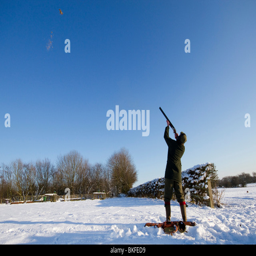
man shooting pheasant in field covered in snow .